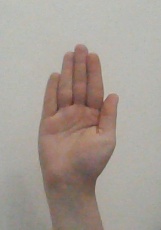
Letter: seen